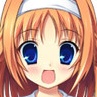
Portrait style: Anime Portrait